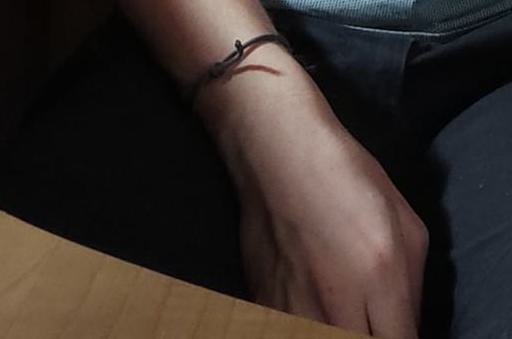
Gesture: no_gesture